Mikhail Vasilyev (explorer)

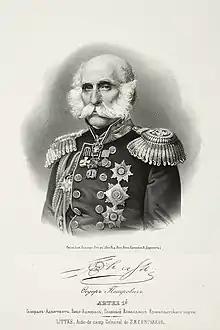
Mikhail Vasilyev

Mikhail Nikolayevich Vasilyev (1770 – June 23, 1847) was a Russian explorer and vice admiral of the Imperial Russian Navy. He is reputed for having surveyed the then little-known coast of Alaska as navigator. Vasiliev was sent by the Russian Imperial Hydrographic Service in 1819 to explore the northern parts of the Pacific Ocean and particularly the area around the Bering Strait. Certain geographic features of the Alaskan coast, like the Lindenberg Peninsula and Sealion Island were named by him in the maps that were subsequently published.